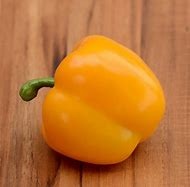
Label: capsicum